Fucking Men

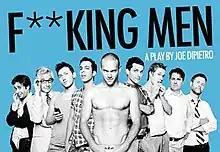
Promotional Poster

Fucking Men is a 2009 American play by Joe DiPietro. It premiered at the King's Head Theatre in the London Borough of Islington, directed by Phil Willmott. It opened on 9 January 2009 and was extended three times due to strong sales, and later ran in repertory with "Naked Boys Singing". Both productions transferred to the Arts Theatre in London's West End Theatre on 15 July 2009. It was revived at the King's Head in August 2015, directed by Geoffrey Hyland. It was revived again by the King's Head in December 2015, directed by Mark Barford, designed by Jamie Simmons, lighting by Jack Weir and starring Richard De Lisle, Harper James and Haydn Whiteside. This production played again in London (April/May 2016) and then toured to Dublin (May 2016) and the Edinburgh Fringe Festival (August 2016). It played at The Vaults Waterloo until January 15, 2017.